Aotizhongxin station

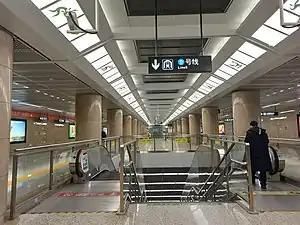
Station concourse

Aotizhongxin is an interchange station on lines 2 and 9 of the Shenyang Metro. The line 2 station opened on 30 December 2011, and the line 9 station opened on 25 May 2019.